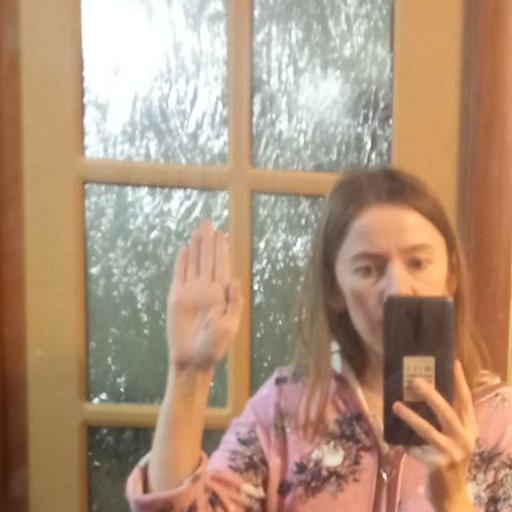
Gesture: stop